Va'etchanan

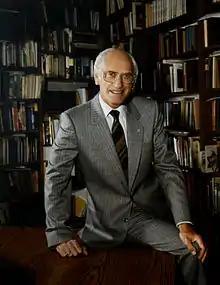
Plaut

Naḥmanides read Deuteronomy 6:18, "Do what is right and good in the sight of the Eternal," to reflect the intent that whereas previously, Moses stated that one is to keep the particular statutes that God commanded, here Moses is saying that even where God has not commanded, one should give thought to doing what is good and right in God's eyes, for God loves the good and the right. Naḥmanides considered this is a great principle, for it was impossible for the Torah to mention all aspects of people's conduct with their neighbors and friends, and all their various transactions, and the ordinances of all societies and countries. But since God mentioned many of them, Moses here stated in a general way that, in all matters, one should do what is good and right, including even compromise and going beyond the requirements of the law. Thus, Naḥmanides taught, people should seek to refine their behavior in every form of activity, until they are worthy of being called "good and upright."